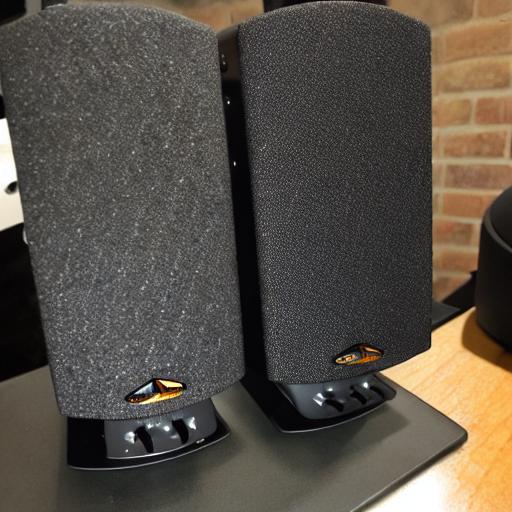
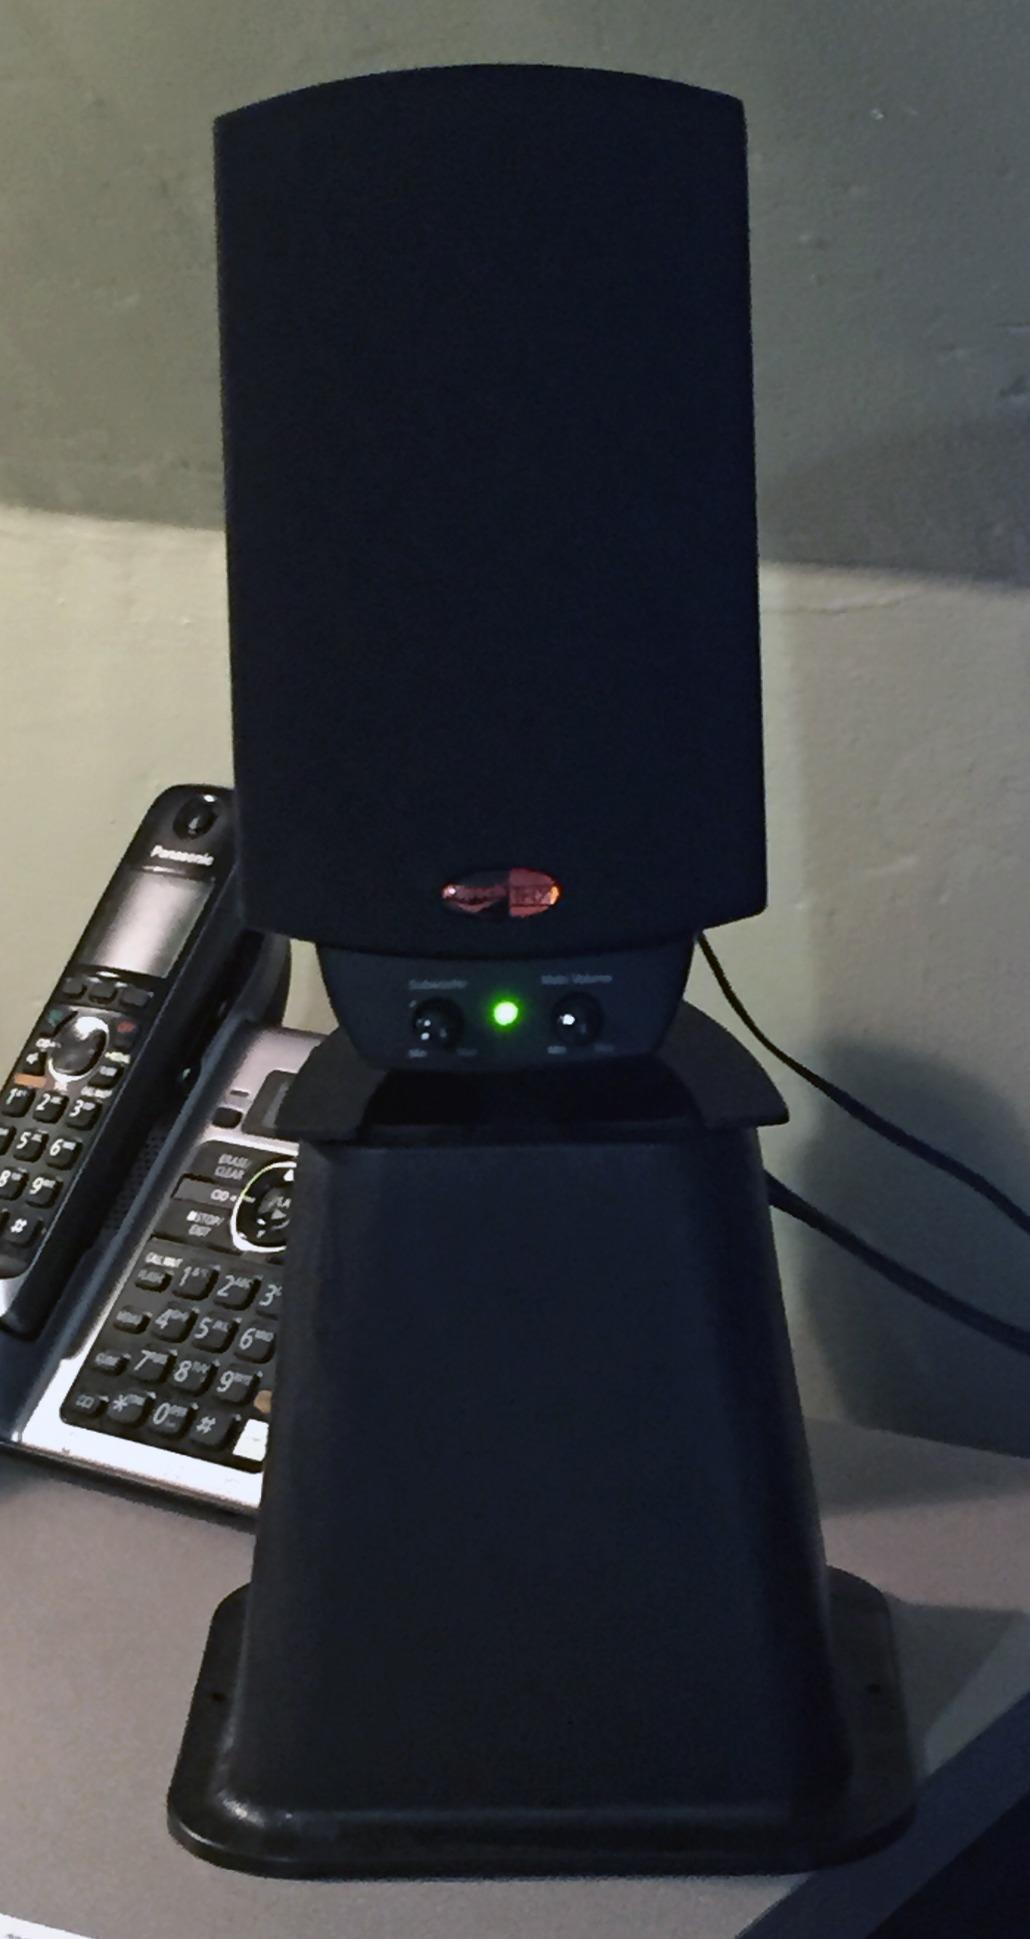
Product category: speaker
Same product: no